Carter Lake, Iowa

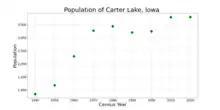
The population of Carter Lake, Iowa from US census data

As of the census of 2000, there were 3,248 people, 1,221 households, and 914 families residing in the city. The population density was . There were 1,292 housing units at an average density of . The racial makeup of the city was 96.71% White, 0.25% African American, 0.74% Native American, 0.25% Asian, 0.86% from other races, and 1.20% from two or more races. 2.89% of the population were Hispanic or Latino of any race.